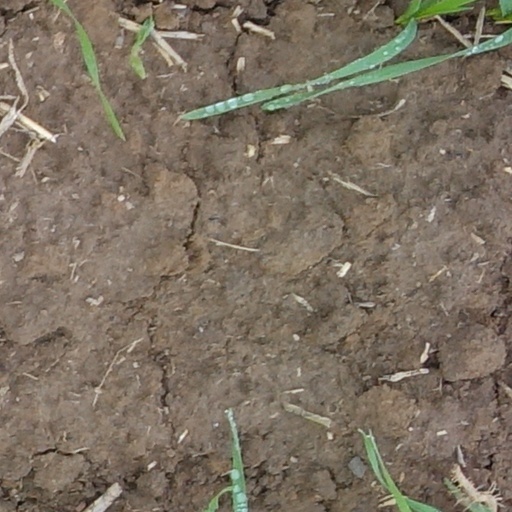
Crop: wheat